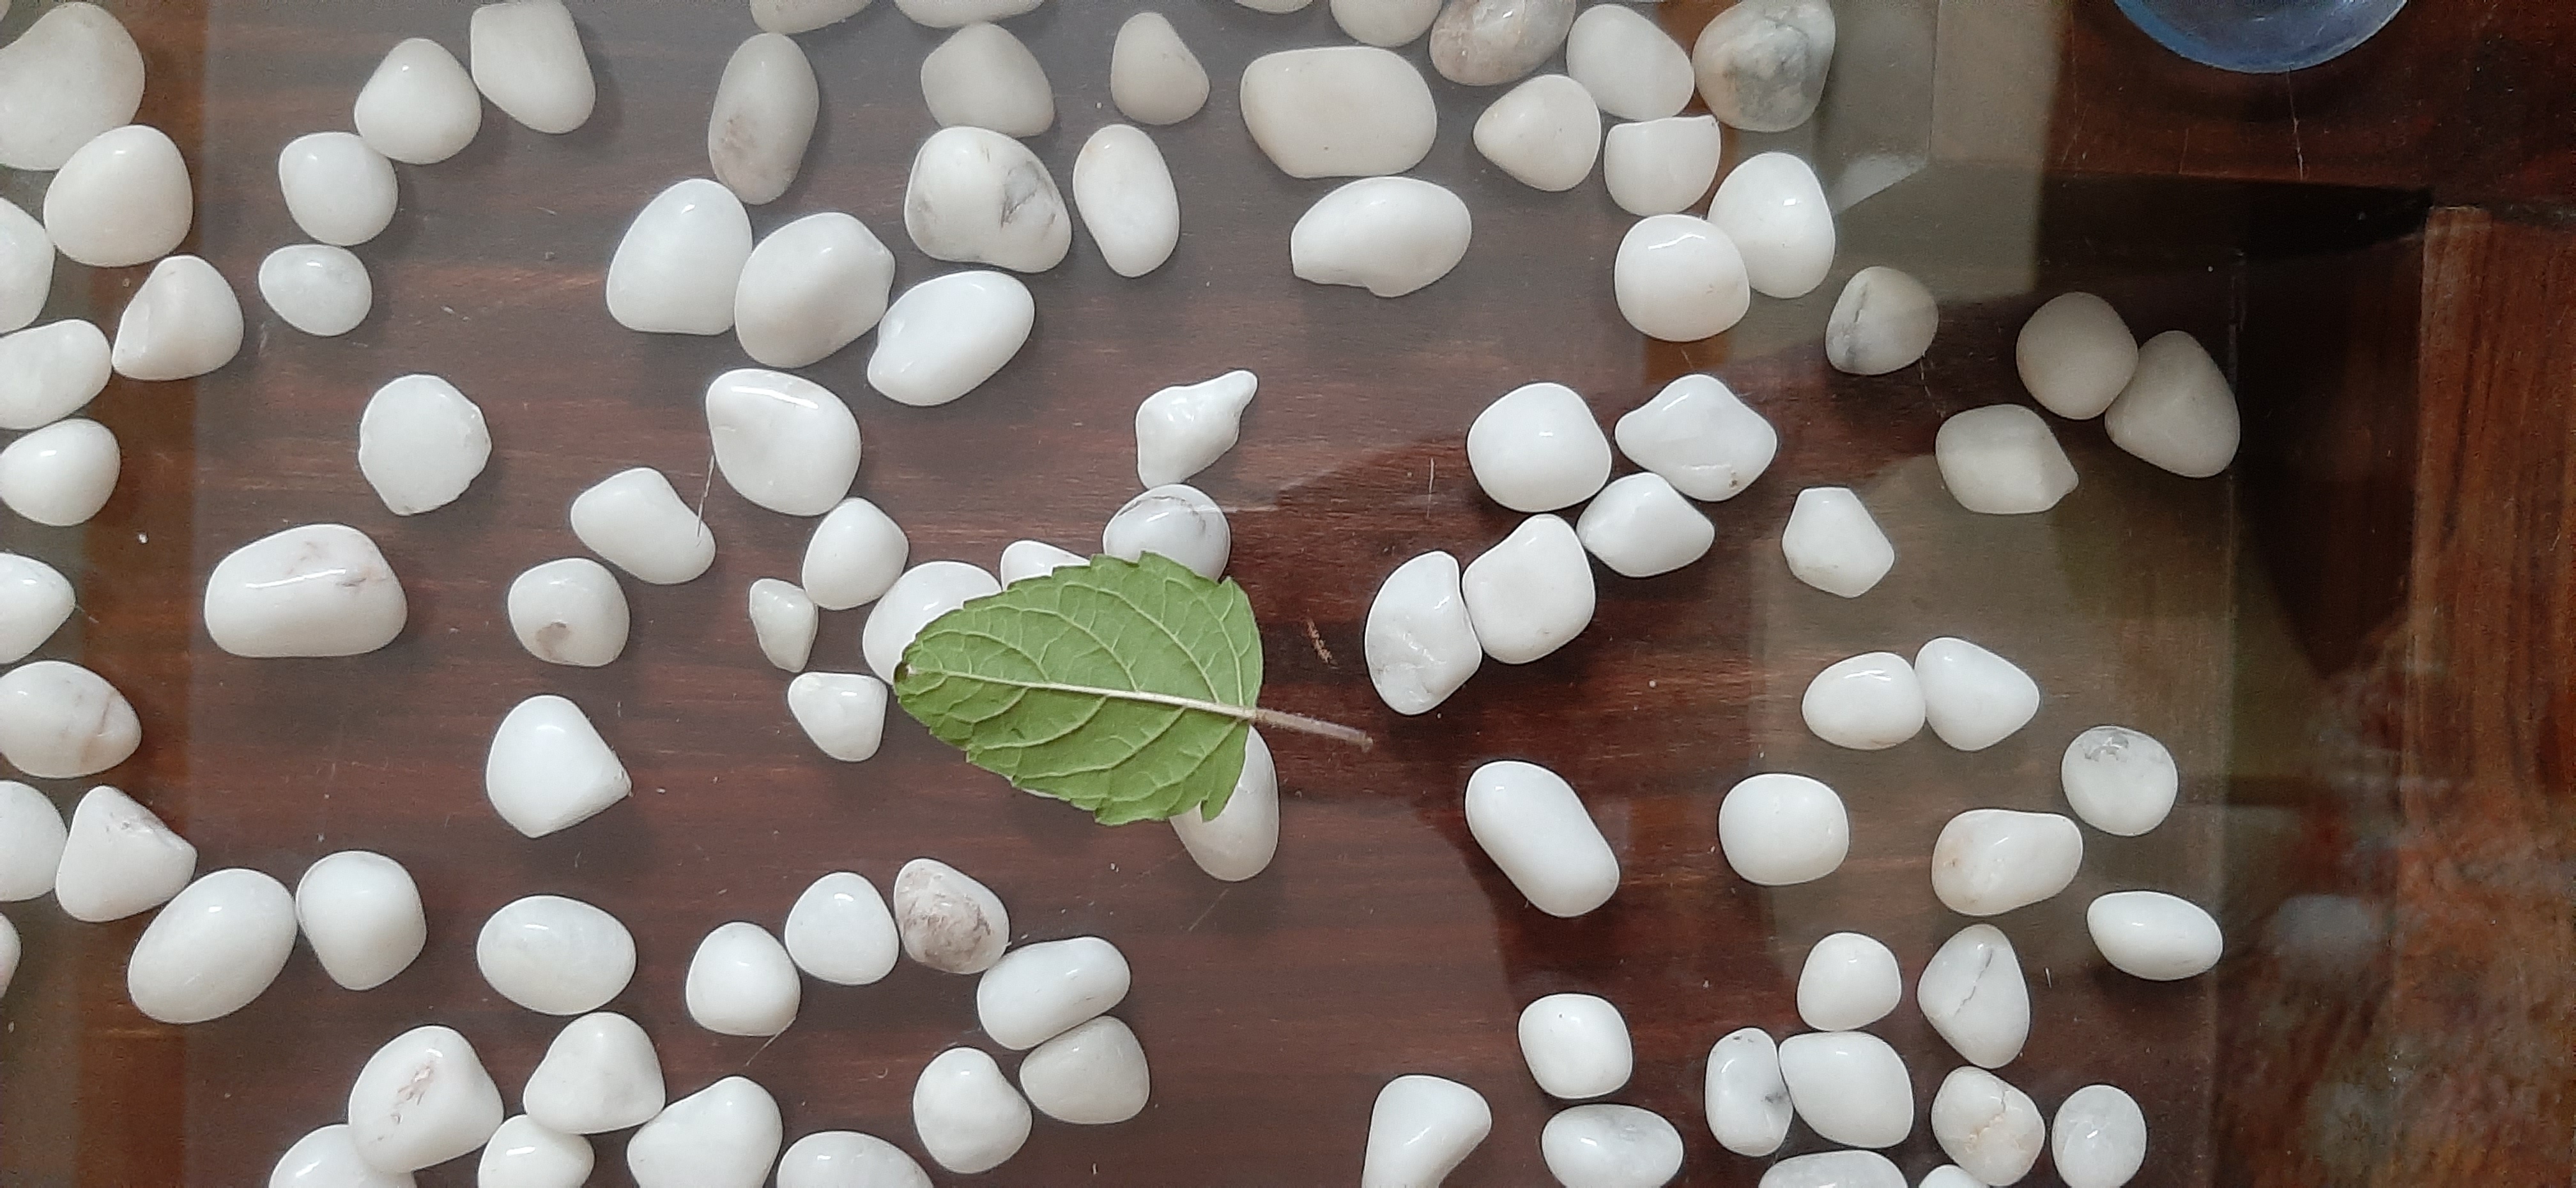
Plant: Tulsi